Jean-Baptiste de Boyer, Marquis d'Argens

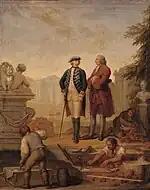
The Marquis d'Argens (on right) with Frederick the Great at Sanssouci

D'Argens returned to France in 1724, where he spent the next few years obediently studying law and even acting in a number of legal cases. The 1731 Cadière witchcraft trial appears to have been the point at which he rejected a legal career, while confirming his opposition to the Catholic Church and the Jesuits in particular. He rejoined the army in 1733 during the War of the Polish Succession, serving in the same regiment as his younger brother Luc de Boyer (1713–1772). Wounded at Kehl, he was badly injured in a fall from his horse in 1734, which ended his military career.